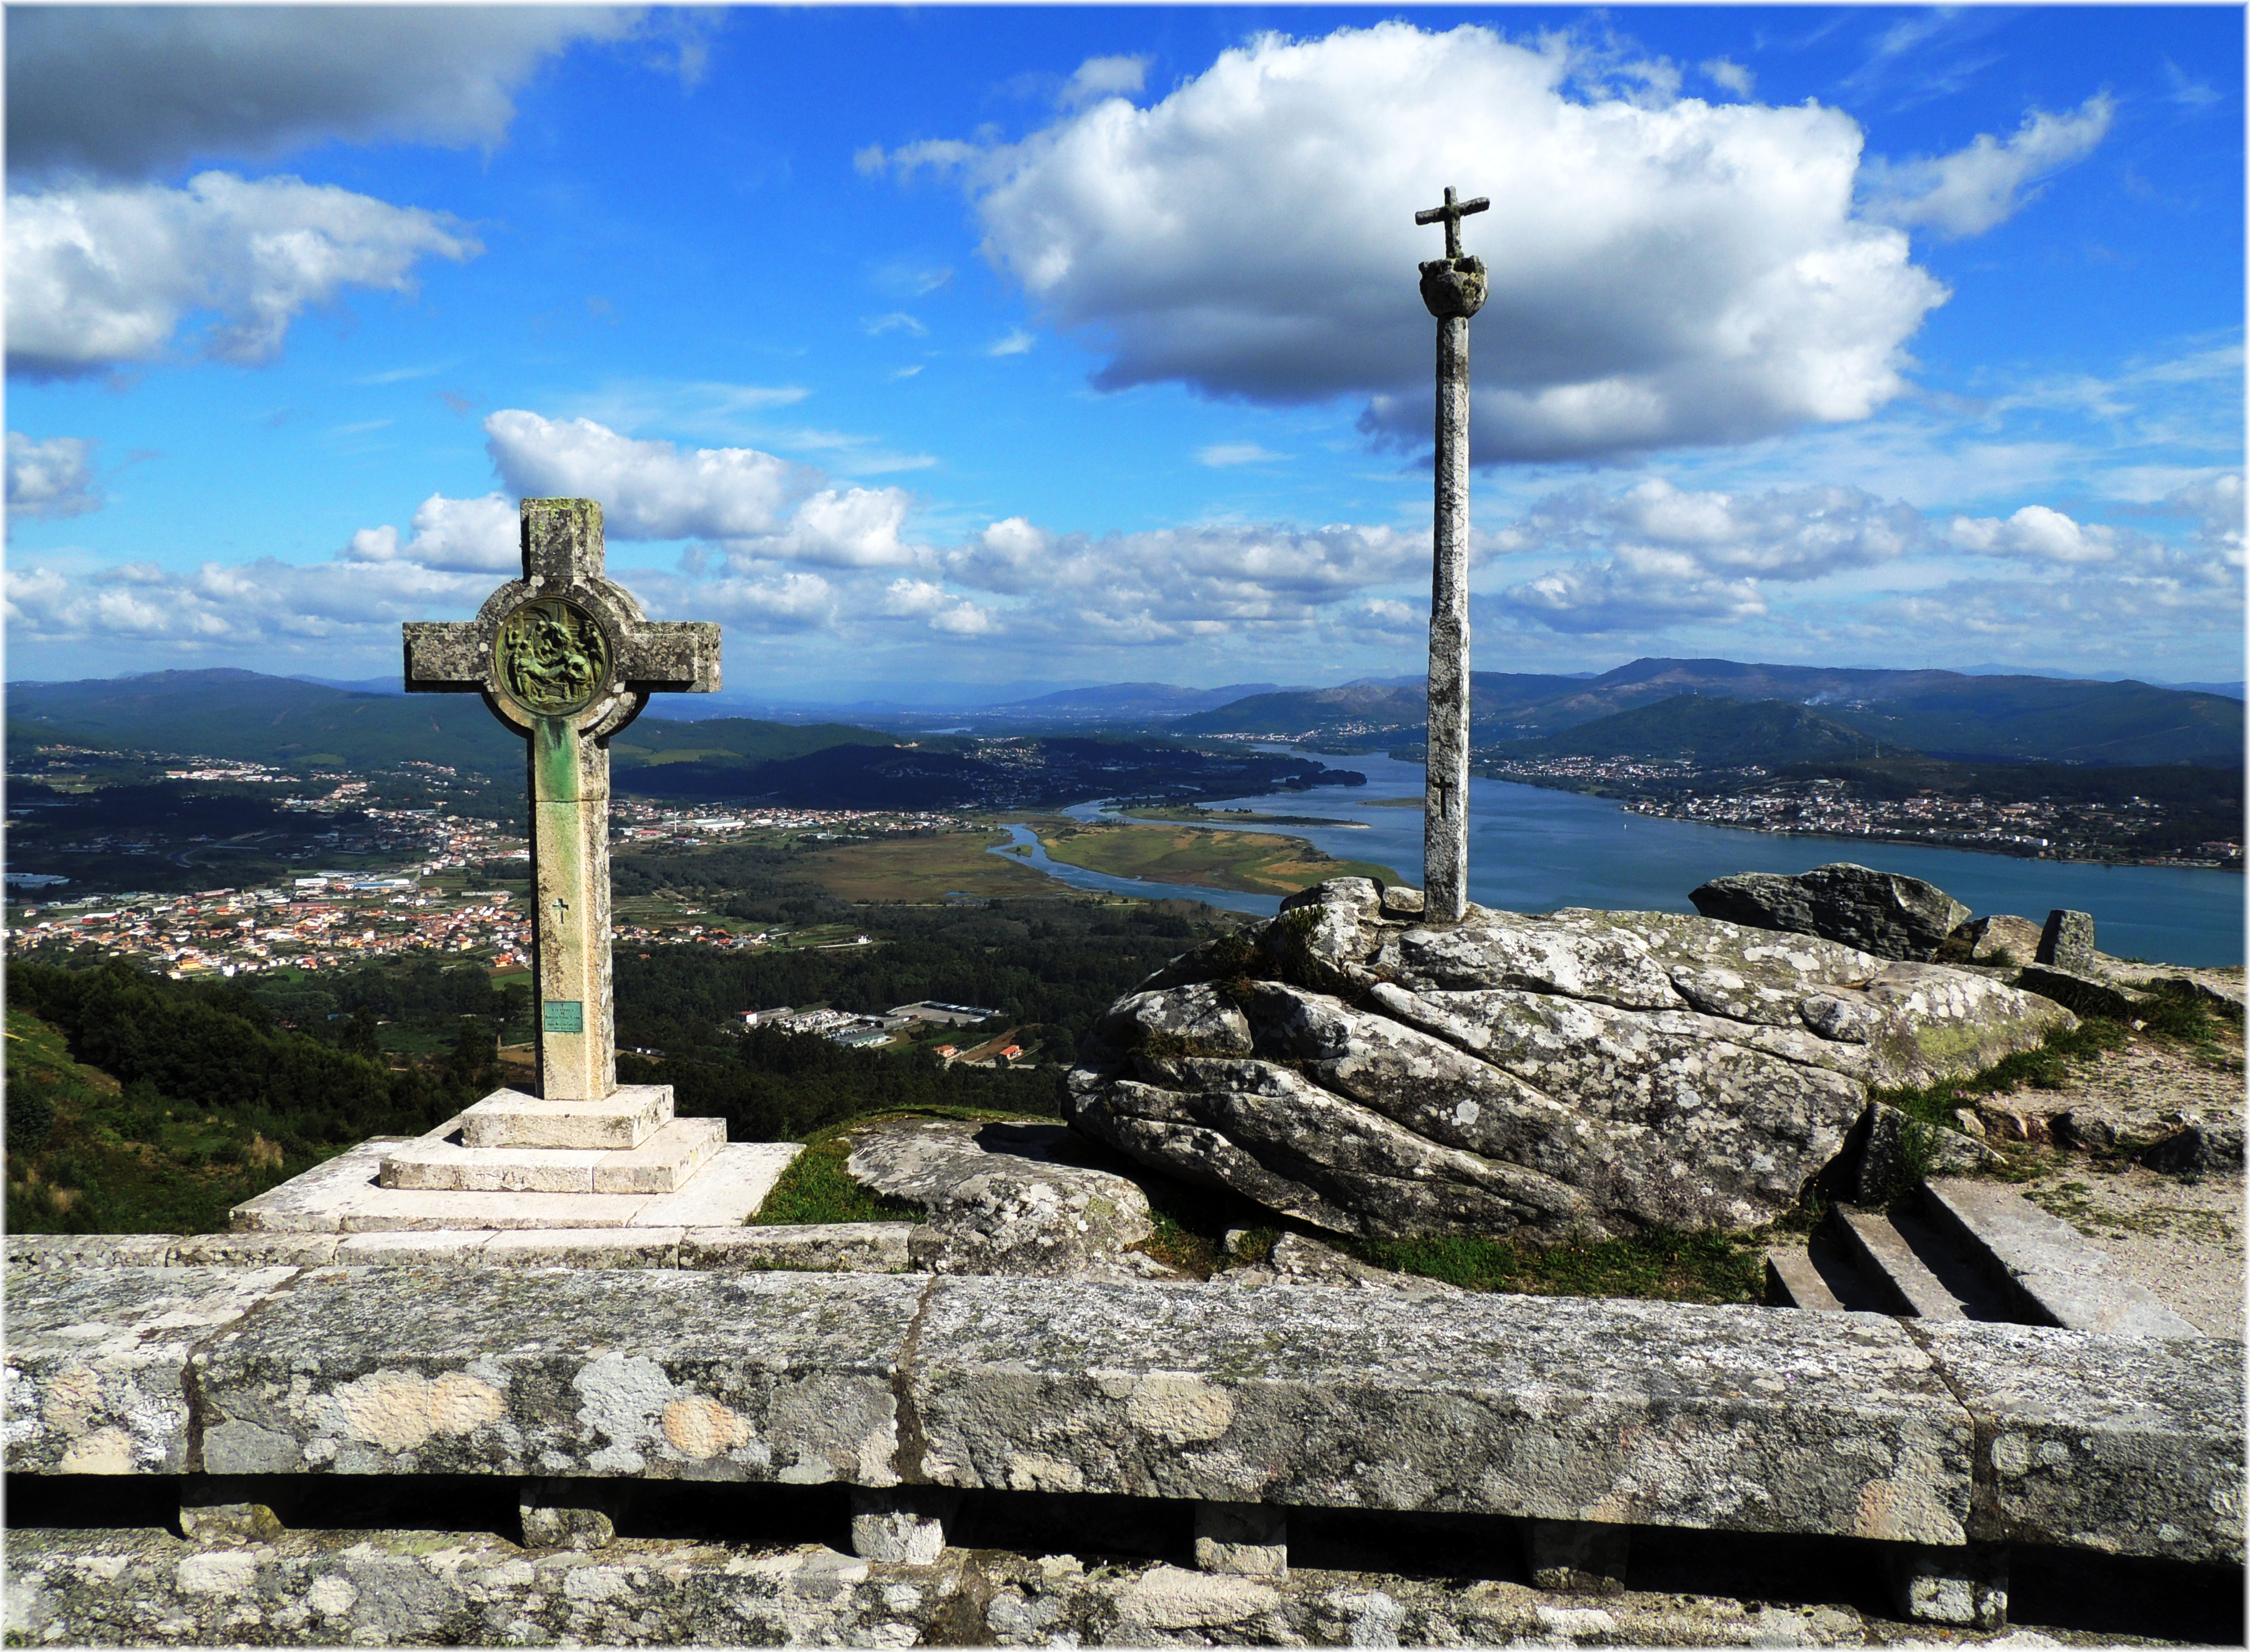
landscape, sea, coast, rock, mountain, monument, vacation, travel, tower, landmark, tourism, ruins, ancient history